MSC Student Conference on National Affairs

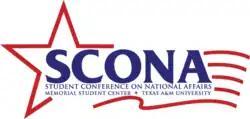

The MSC Student Conference on National Affairs (MSC SCONA) is an annual conference at Texas A&M University where students and military cadets from across Texas and the United States gather to exchange ideas and discuss the role of the United States in the global community. The most recent conference, MSC SCONA 69, was held in February of 2024.